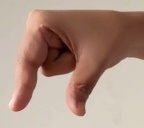
ASL sign: Q